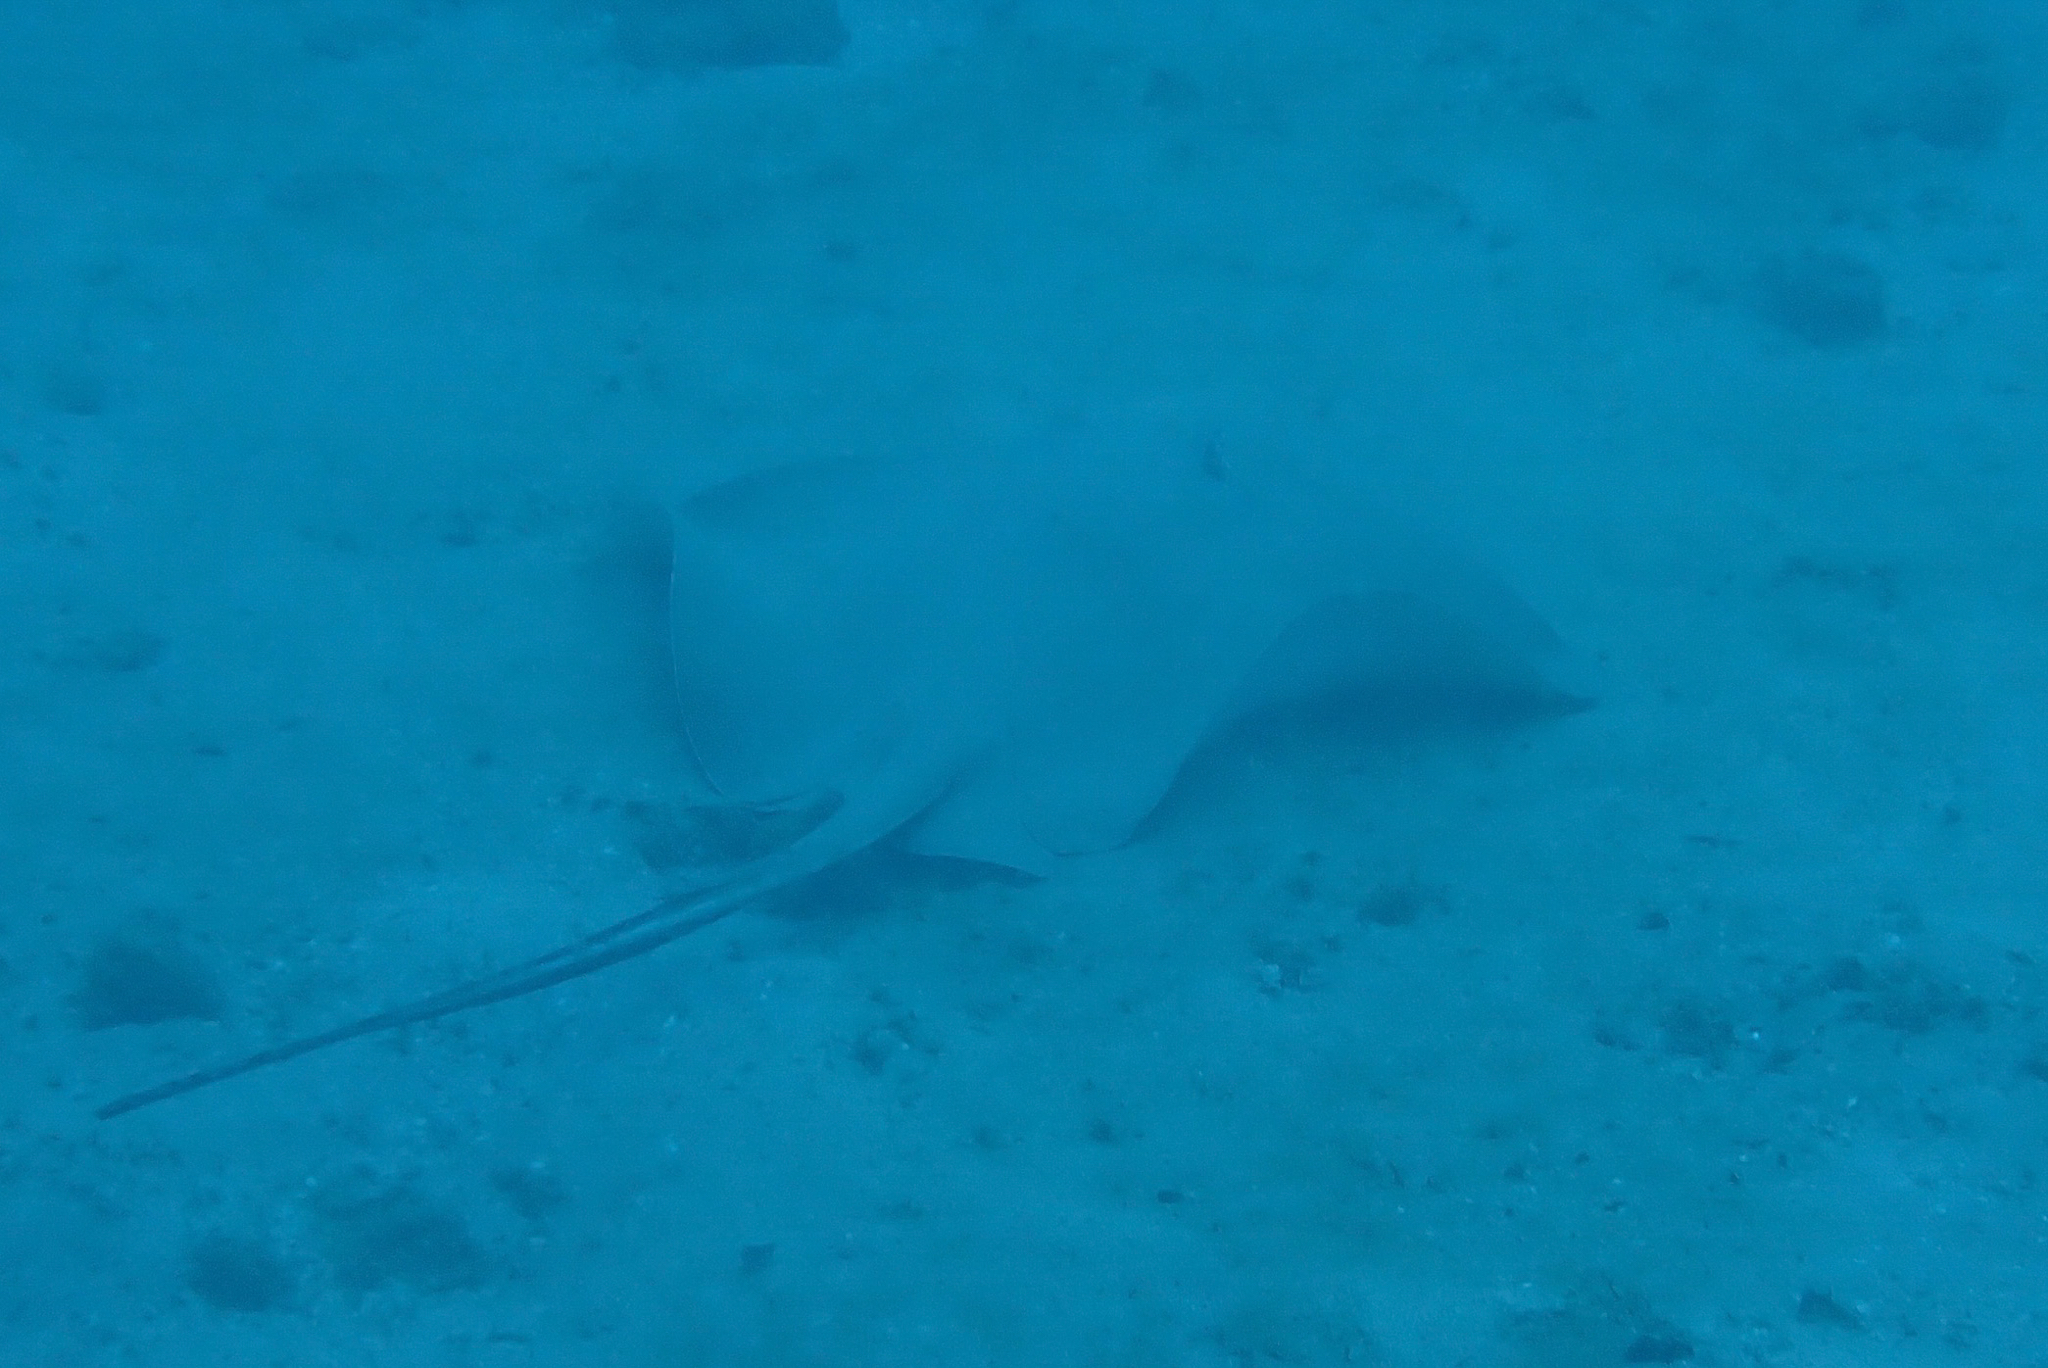
fish (species not among the labelled classes)